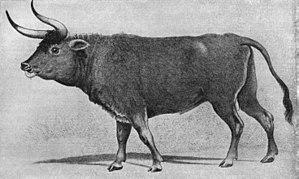
L'aurochs est une espèce disparue de bovidé, ancêtre des races actuelles de bovins domestiques, et appartenant au genre Bos. Son nom scientifique est Bos primigenius mais, selon les auteurs, il peut être considéré comme une sous-espèce des bovins de l'espèce Bos taurus. Il est également désigné parfois par les noms d'urus ou ure. Menacé par la domestication et la chasse, l'aurochs n'existait plus qu'en Europe de l'Est à partir du XIIIᵉ siècle, avant de s'éteindre dans la première moitié du XVIIᵉ siècle. L'aurochs a fait en 1920 l'objet de tentatives de reconstitution par élevage sélectif de races bovines. Les frères Heinz et Lucks Heck créèrent une race s'en approchant appelée « aurochs de Heck », et officiellement nommée de nos jours en France « aurochs-reconstitués », que l'on peut observer aujourd'hui en Europe, comme dans la forêt de Rambouillet, en France.
Un animal national est un animal choisi par une communauté comme son emblème en raison de sa représentativité, soit parce qu'il est caractéristique du territoire considéré, soit encore pour la Nouvelle Zélande le kiwi. Certains pays ont plusieurs animaux nationaux.
Bos taurus est le nom scientifique donné à l'ensemble des bovins domestiques de l'Ancien Monde issus de l'aurochs sauvage. Il s'agit d'une espèce de mammifères ruminants de grande taille. Deux sous-espèces principales sont distinguées : la Vache domestique d'Europe et le Zébu, auxquelles certains auteurs ajoutent Bos taurus primigenius, l'Aurochs éteint au XVIIᵉ siècle sous sa forme sauvage, mais dont les éleveurs tentent de reconstituer une race très proche.
L'aurochs de heck, ou « néo aurochs » ou « aurochs-reconstitué » selon son nom officiel pour la Commission nationale d'amélioration génétique, est issu d'une sélection de races bovines domestiques menée en Allemagne dans les années 1920 et 1930 par le biologiste Lutz Heck et son frère Heinz, biologiste, directeur du zoo de Munich. Ce mélange visait à recréer le type originel sauvage des bovins domestiques, c’est-à-dire l'aurochs originel, Bos primigenius. L'idée originelle proviendrait du zoologiste polonais Feliks Paweł Jarocki.